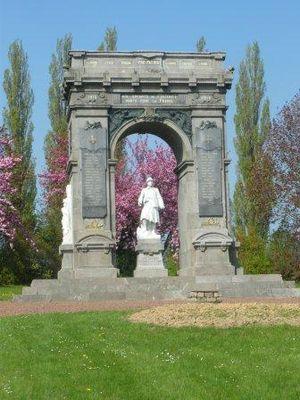
Monument aux morts à Proyart, dans le département de la Somme, région Hauts-de-France (ancienne région Picardie).
La Somme est un département français situé dans la région Hauts-de-France. Son nom provient de la Somme, le principal fleuve à traverser son territoire. Formant auparavant, avec l'Aisne et l'Oise, l'ancienne région Picardie, il constitue donc, depuis 2016, avec quatre autres départements, la région Hauts-de-France.
Proyart est une commune française située dans le département de la Somme, en région Hauts-de-France.